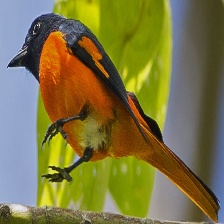
Species: FIERY MINIVET
Scientific name: PERICROCOTUS IGNEUS